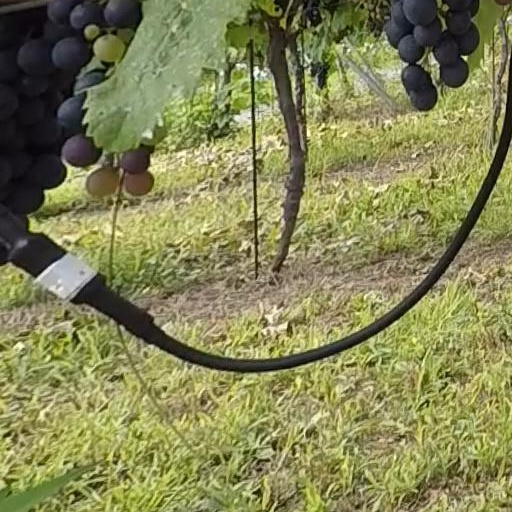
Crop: grape